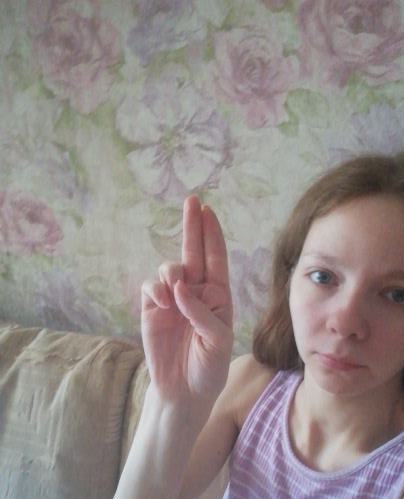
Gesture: two_up